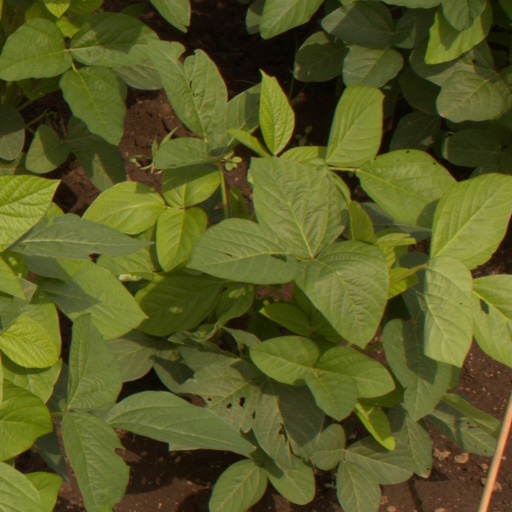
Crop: soybean